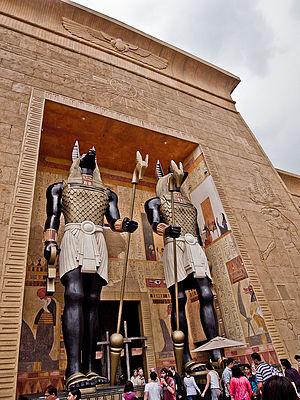
Premier Rides est une entreprise américaine de construction d'attractions et de montagnes russes. Jim Seay en est le directeur général depuis 1996.
Revenge of the Mummy est le nom de plusieurs attractions mêlant montagnes russes en intérieur et parcours scéniques des parcs Universal sur le thème du film de Stephen Sommers La Momie. Bien qu'elles portent le même nom, chacune possède son propre parcours. Les deux premières à ouvrir furent celle de Universal Studios Florida et Universal Studios Hollywood en 2004. Une nouvelle version ouvrit à Universal Studios Singapore en 2010.
Ces différentes listes sont non exhaustives.